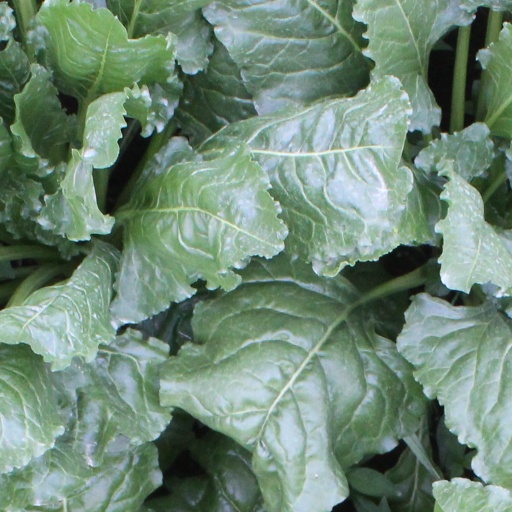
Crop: sugar beet